Thumbida Mane

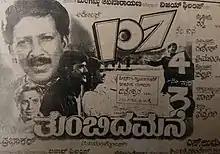
Poster

Thumbida Mane is a 1995 Indian Kannada-language romantic action film directed by S. Umesh and written & produced by K. Prabhakar. The film stars an ensemble star cast including Vishnuvardhan, Shashikumar, Shruti, Vinaya Prasad and Tara, besides a host of supporting actors. The music for the film was scored by Upendra Kumar and the audio was bought by Lahari Music.